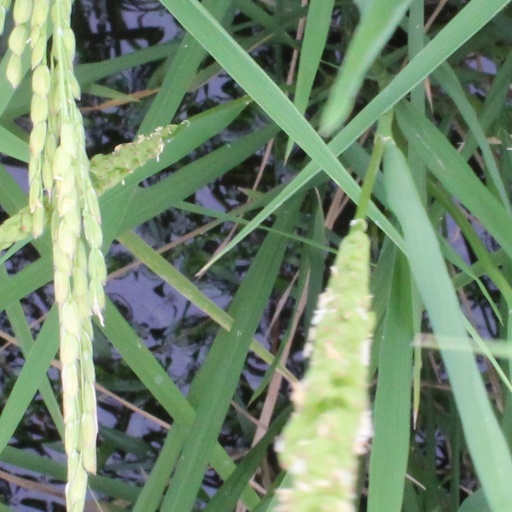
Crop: rice